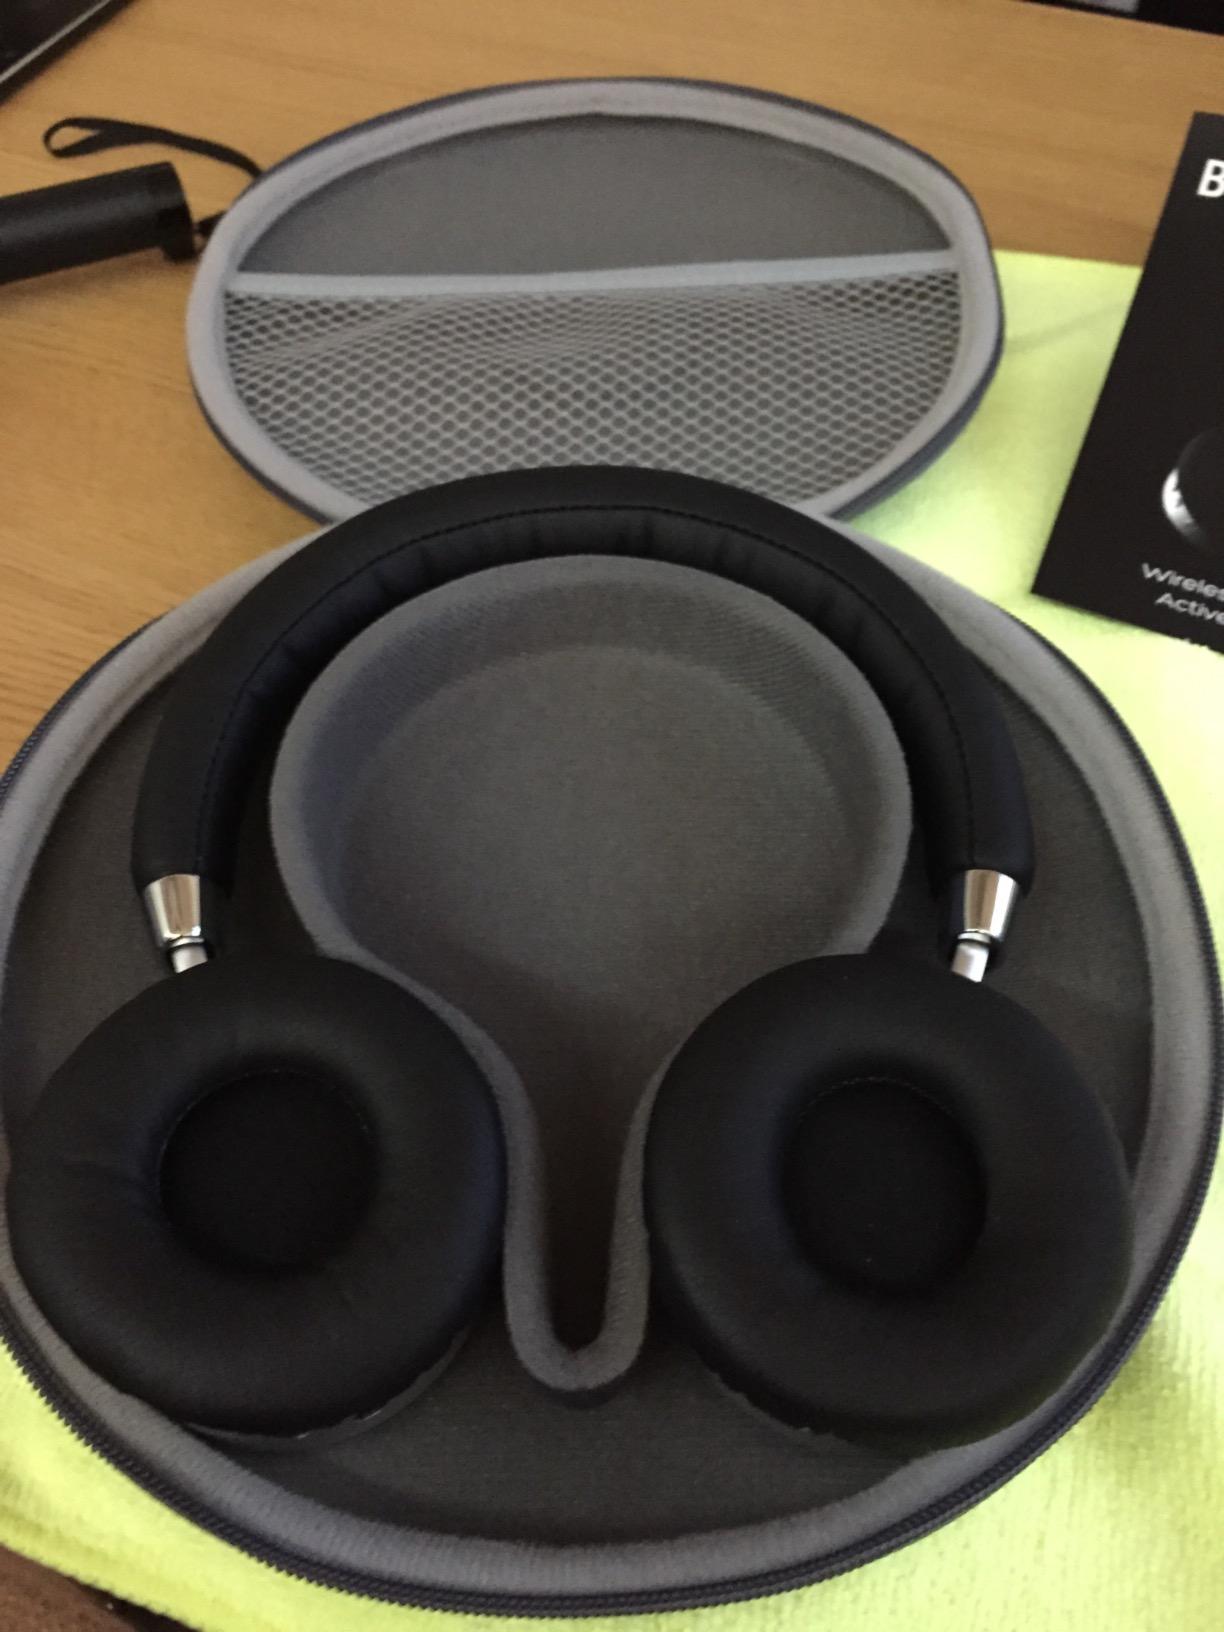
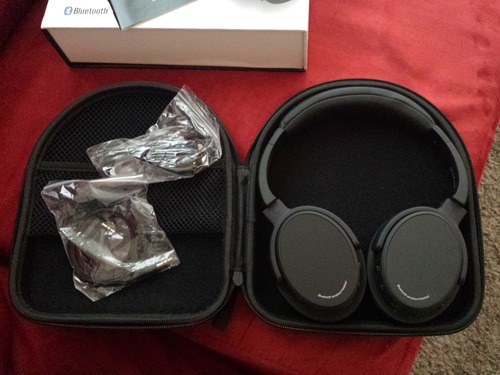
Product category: headphones
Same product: no